Précis du siècle de Louis XV

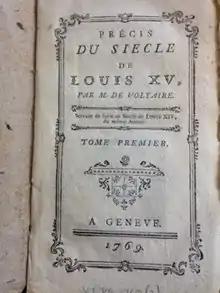
Title page of a first edition, from the collection of the Voltaire Foundation in Oxford

Précis du siècle de Louis XV ("Short history of the Age of Louis XV") is a historical work by the French philosopher and author Voltaire, first published in its own right 1768. Celebrating the progress of Enlightenment ideas and the retreat of prejudice, it comments on cultural, economic and technological progress made in the Kingdom of France during the reign of Louis XV of France.